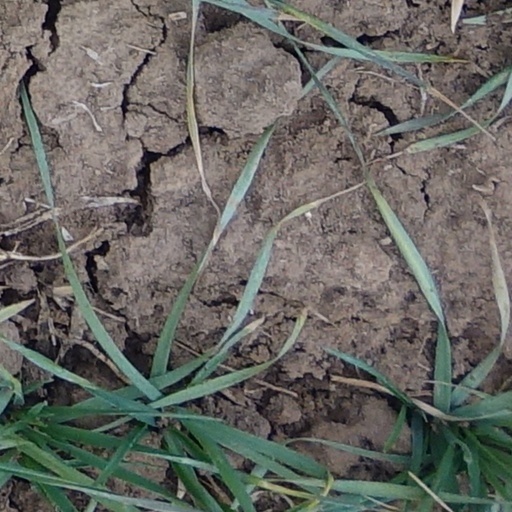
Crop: wheat